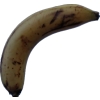
Label: banana